Tàrbena

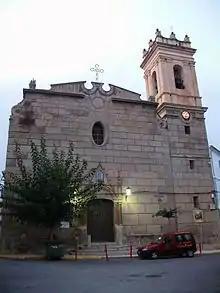
The church of St Barbara

It had been subjected to religious de-population and later re-population by an entirely different race of people. At the time of the Spanish Inquisition it was abandoned when the mostly Moorish population ran away.